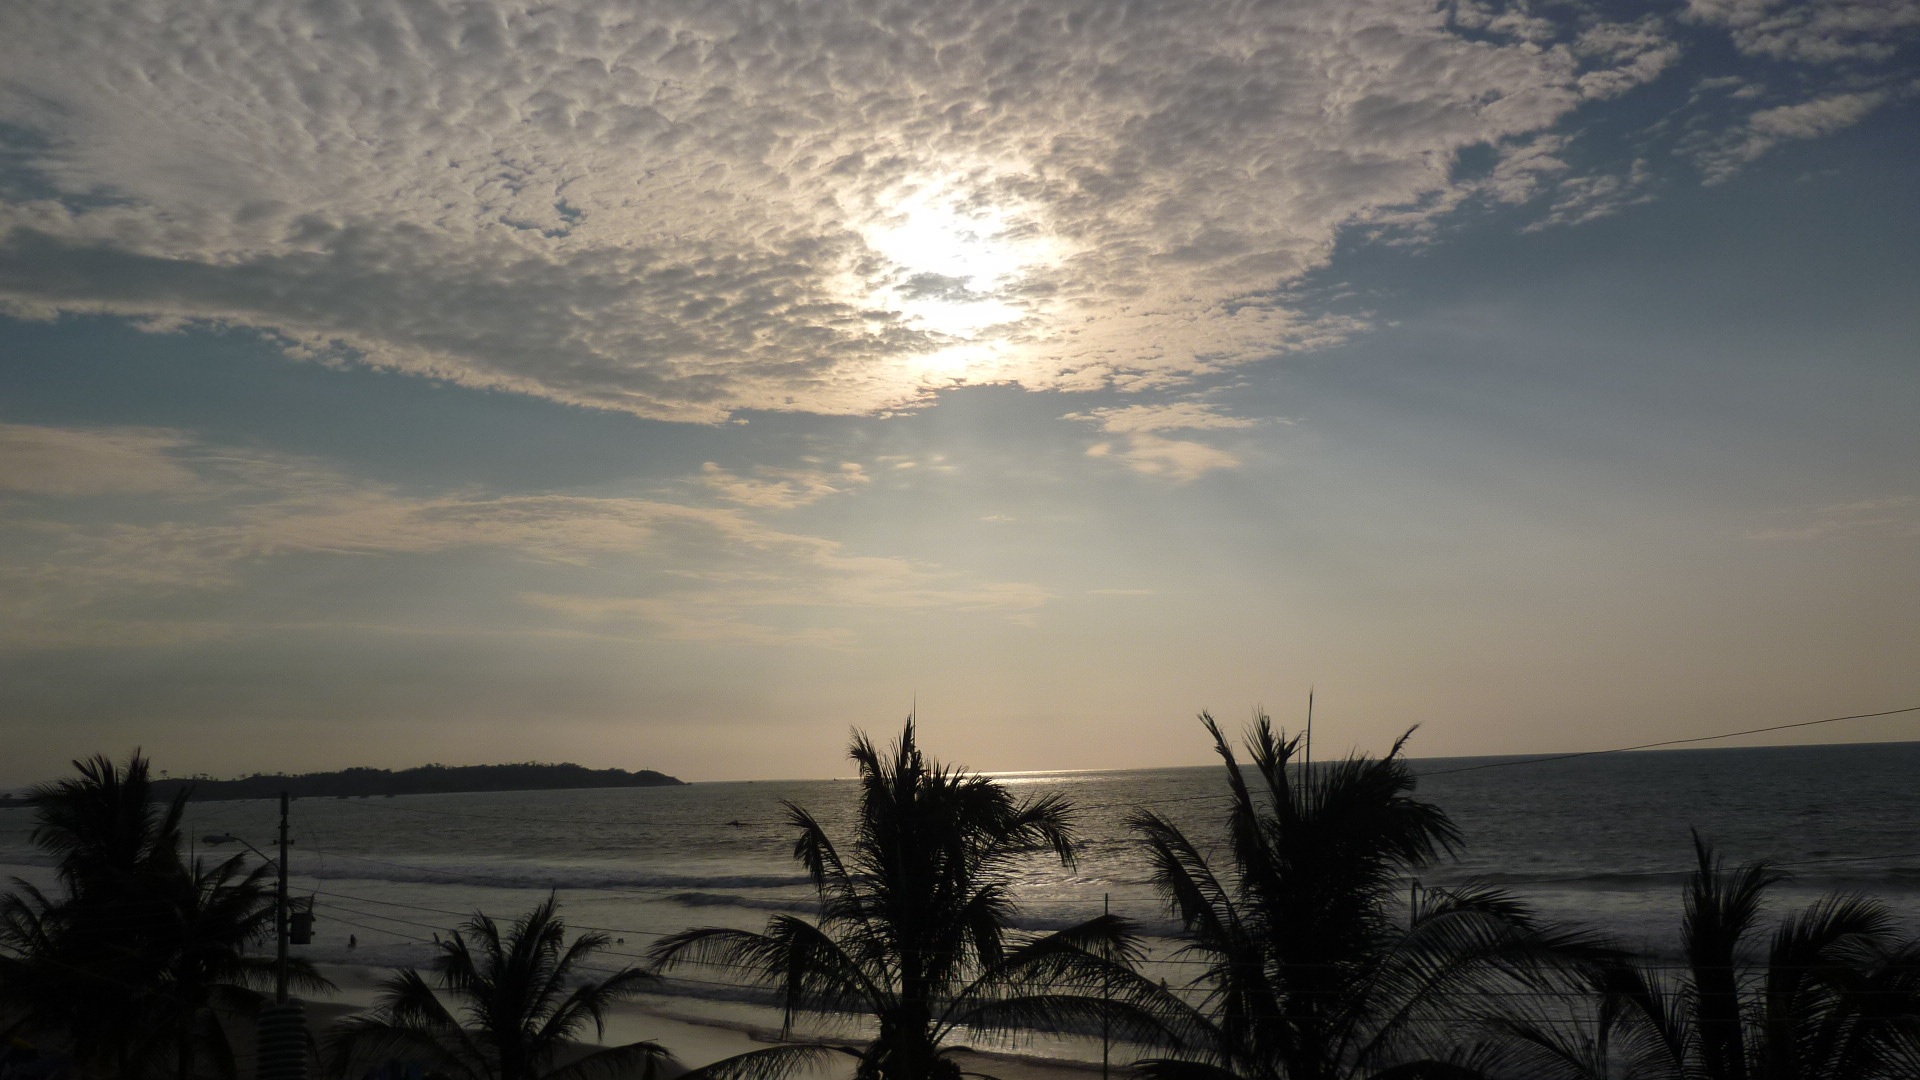
beach, sea, coast, sand, ocean, horizon, cloud, sky, sun, sunrise, sunset, sunlight, morning, shore, wave, dawn, atmosphere, dusk, evening, reflection, body of water, ecuador, afterglow, atmospheric phenomenon, pedernales